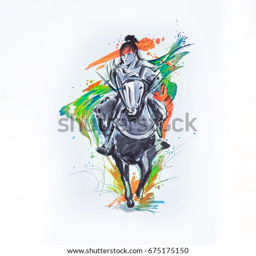
sketch of the rider on a white background .